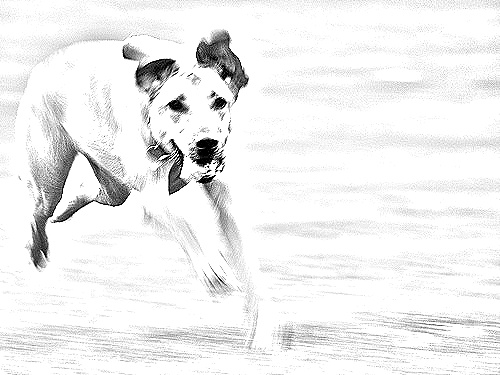
Portrait style: Sketch Portrait